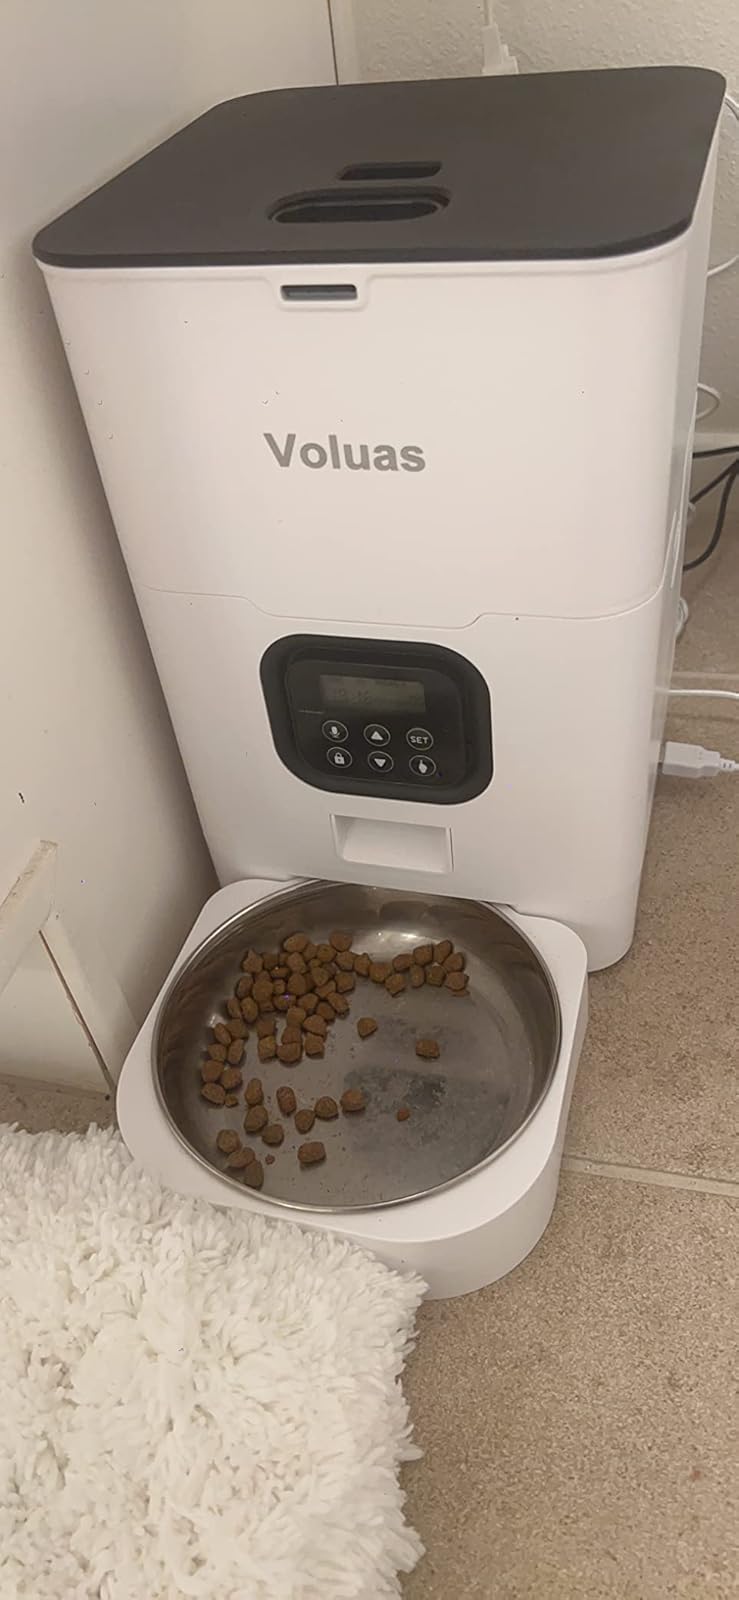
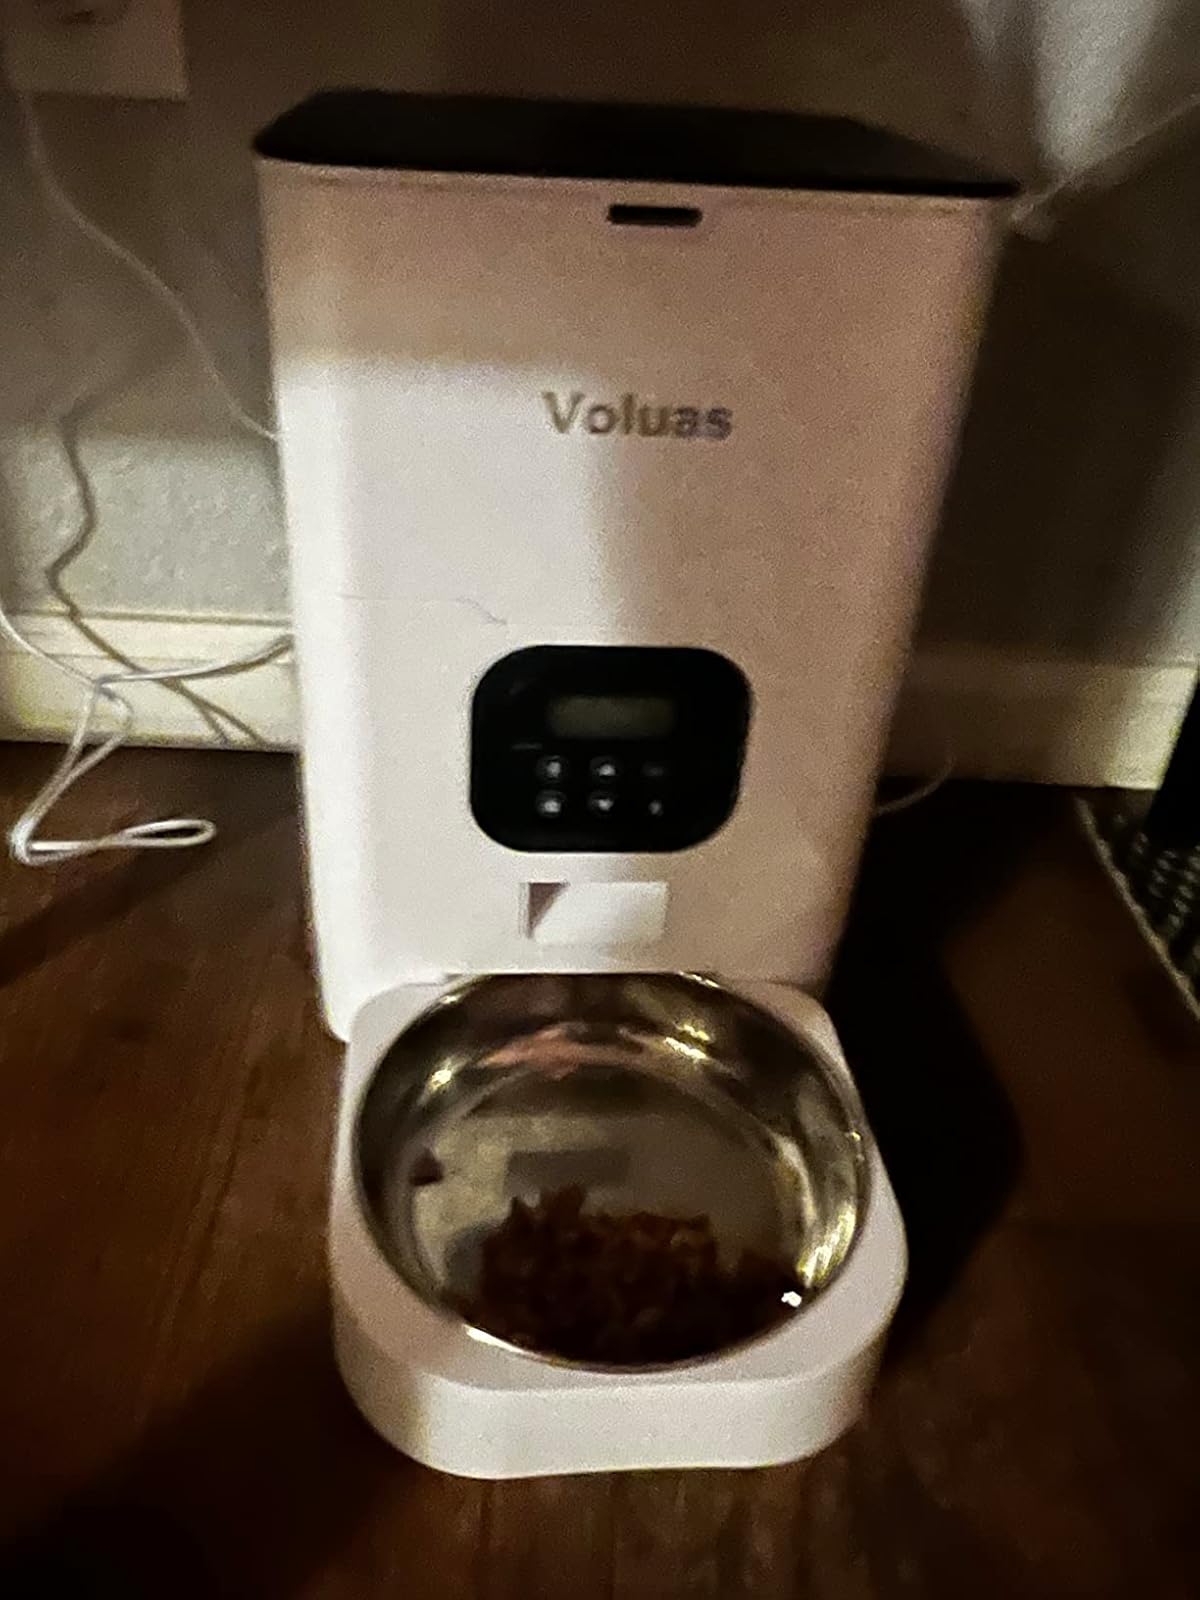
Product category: items_feeder
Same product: yes